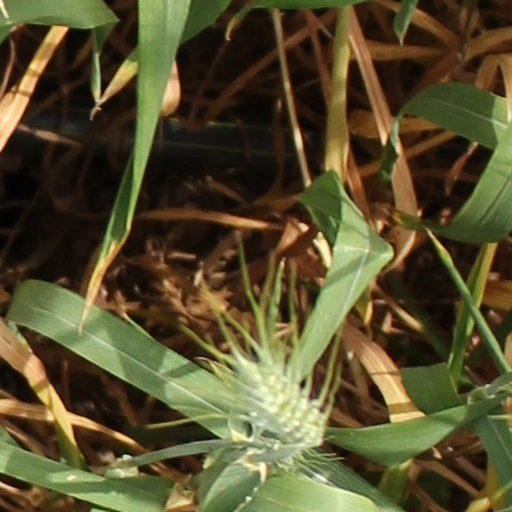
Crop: wheat